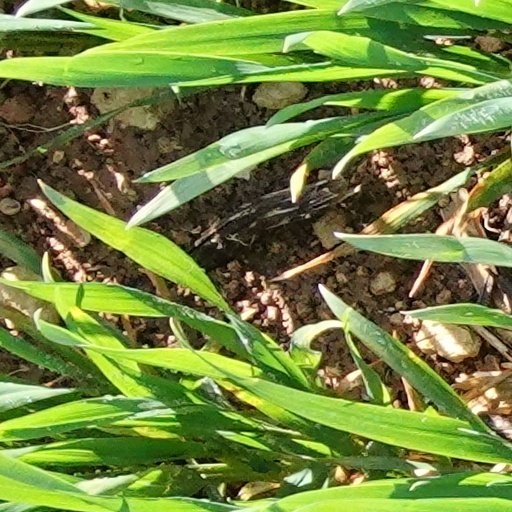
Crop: wheat